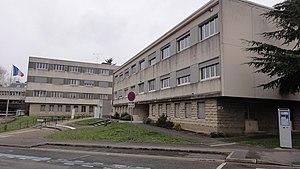
Préfecture de Beauvais
L’hôtel de la préfecture de l’Oise est un édifice situé à Beauvais, en France. Il abrite la préfecture du département de l’Oise.